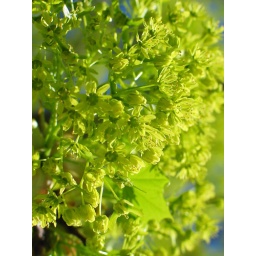
The trees that are carrying these flowers are planted on million-scale in Berlin :p